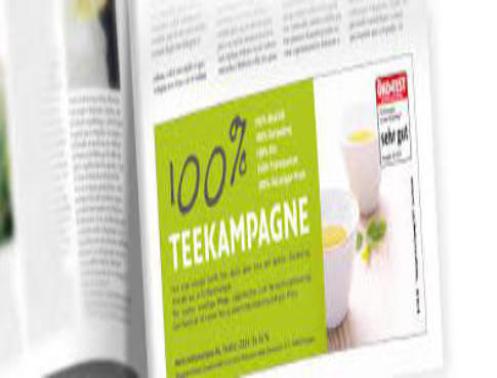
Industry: Food